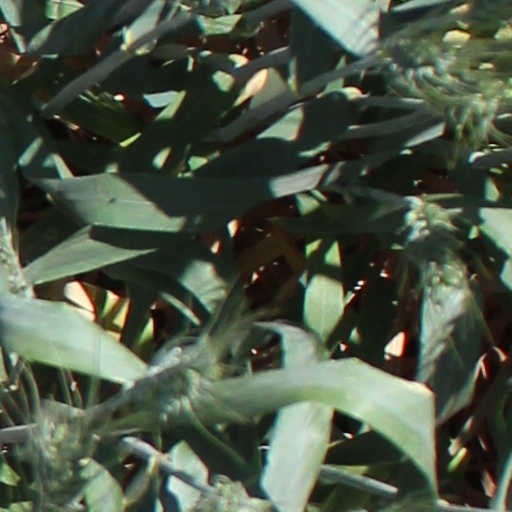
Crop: wheat